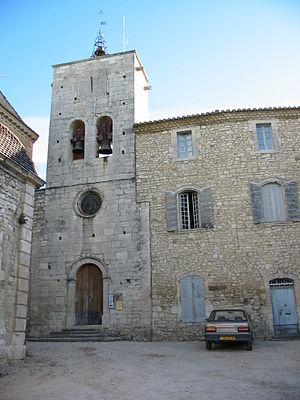
Murs est une commune française du département de Vaucluse, en région Provence-Alpes-Côte d'Azur.